ThinkPad

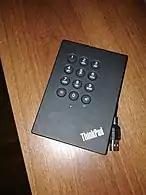
ThinkPad USB 3.0 Secure Hard Drive

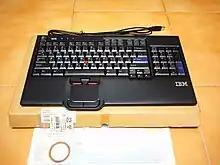
Classic 7-row UltraNav keyboard with touchpad and TrackPoint

The ThinkPad laptop line has a history of using docking stations to enhance functionality and connectivity. These stations provide additional ports, peripherals, and larger displays, transforming the laptop into a desktop-like setup. There are three types of ThinkPad docking stations: Port Replicators, which replicate the ports found on the laptop, Advanced Docking Stations, which offer more extensive functionality, built-in speakers, microphones, and card readers, and Desktop Docking Stations, which transform the ThinkPad into a desktop setup with a larger monitor, keyboard, and mouse.